Answer in natural language. Consider the 3D positions of the objects in the scene and not just the 2D positions in the image. Is the centerpoint of  blue and silver cone-shaped bat (highlighted by a red box) at a higher height than brown top white leg dining table (highlighted by a blue box)? Choose between the following options: yes or no
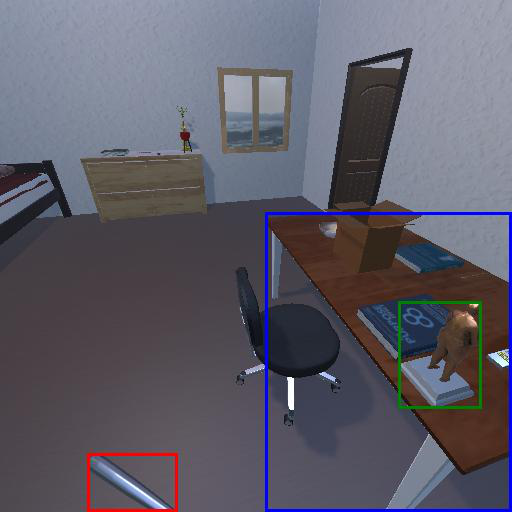
<answer>yes</answer>